Ian Randle

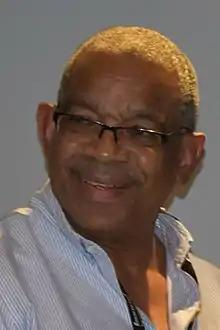
Randle in 2019

Ian Randle OD (born 7 July 1949) is a Jamaican publisher. He is the founder of an eponymous independent publishing company whose main focus is on English-language readers. He has won awards including the Prince Claus Award in 2012 and the 2019 Bocas Henry Swanzy Award for distinguished service to Caribbean letters.